Sevenus

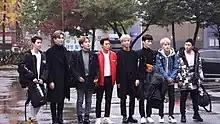
The group as MASC in November 2017.

Masc officially debuted as a four-member group comprising Heejae, Woosoo, 26, and ACE under JJ Holic Media on August 19, 2016. At the same time, the group released their first mini album "Strange", including a lead single of the same name.